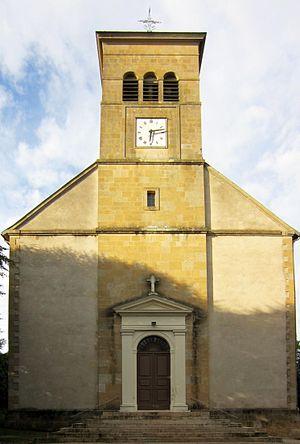
Novéant-sur-Moselle est une commune française située dans le département de la Moselle en région Grand Est.